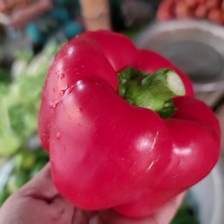
Label: capsicum